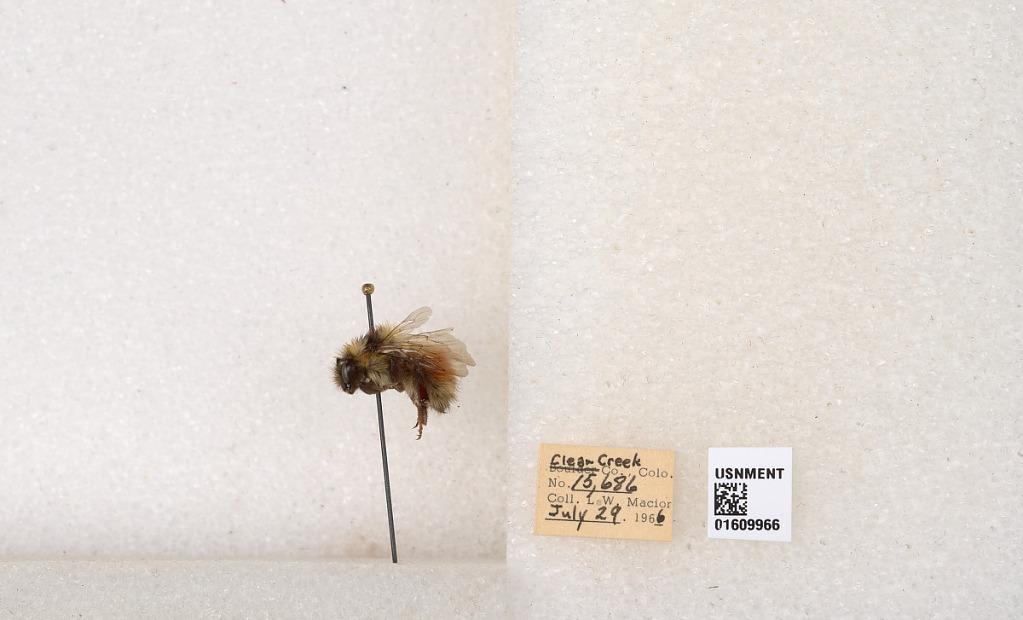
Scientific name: Bombus (Pyrobombus) sylvicola Kirby
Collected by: L. Macior
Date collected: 1966-7-29
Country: United States
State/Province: Colorado
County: Clear Creek
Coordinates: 39.6856, -105.645